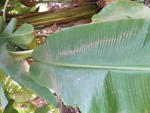
Label: xamthomonas